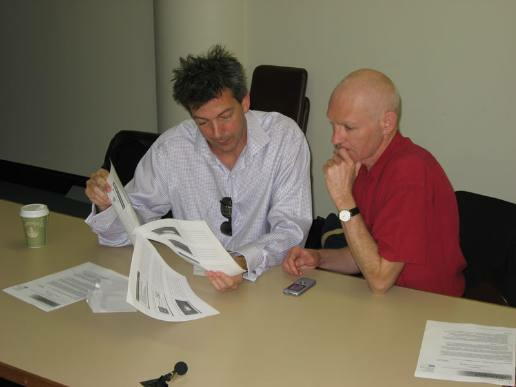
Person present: Yes